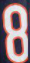
Number: 8